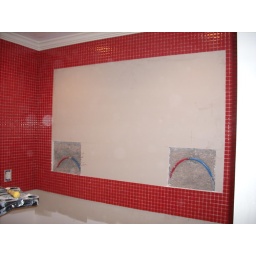
red 1x1 glass on the wall around where the vanity mirrors will be placed..still under construction